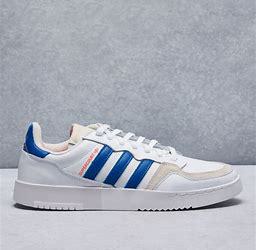
Brand: Adidas
Model: Supercourt